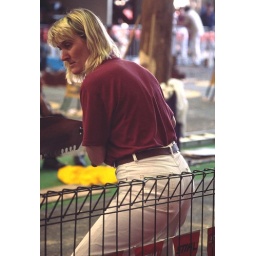
A female competitor in a cross cut saw event. Royal Melbourne Show, Wood-chop pavilion.